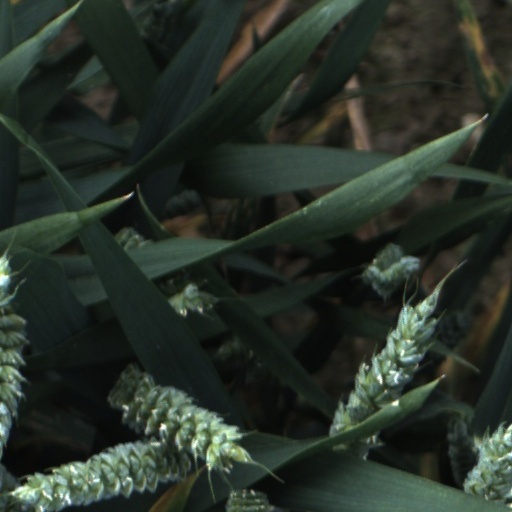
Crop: wheat